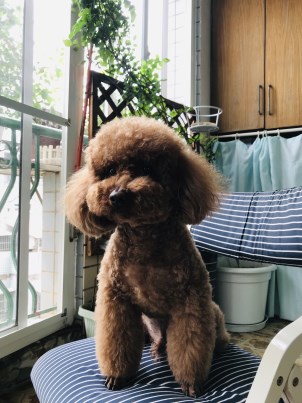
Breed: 7449-n000128-teddy